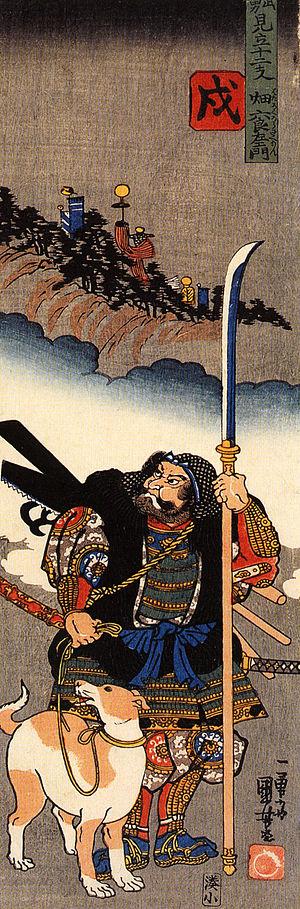
La naginata est une arme japonaise, proche du fauchard à lame courbe, utilisé pour pratiquer le naginatajutsu. Cette arme, particulièrement appréciée par les moines et pouvant atteindre jusqu'à deux mètres en longueur, était utilisée autrefois sur les champs de bataille pour couper les jarrets des chevaux. C'était une arme également efficace dans le combat à mi-distance contre un guerrier à pied.